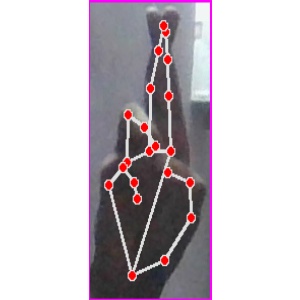
अक्षर: र